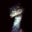
Label: bird